Azzi Fudd

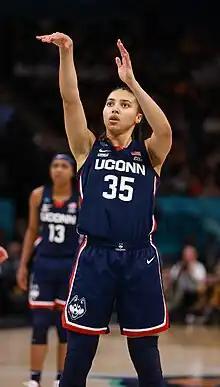
Fudd with UConn at the Final Four of the 2022 NCAA tournament

Fudd was selected Big East Preseason Freshman of the Year. On November 21, 2021, Fudd made her collegiate debut for UConn, scoring seven points, and three rebounds in a 95–80 win over Arkansas. After playing in the first four games of the season, she missed 11 games due to a foot injury. On February 6, 2022, in Fudd's first collegiate start against rival Tennessee, she finished with a career high 25 points, along with four rebounds, and four assists. The following game, Fudd finished with a season high 29 points against Villanova in a 72–69 loss.